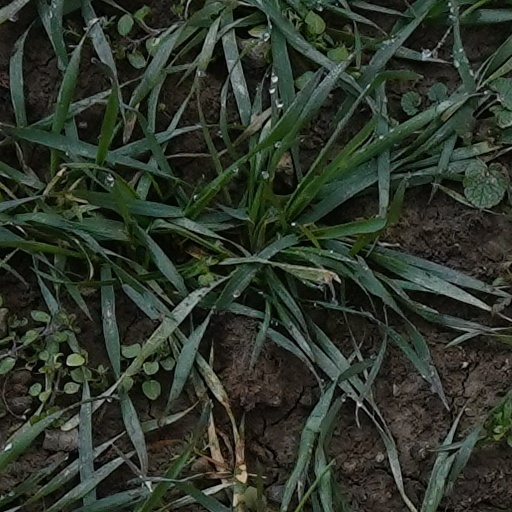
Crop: wheat